Dan Gaspar

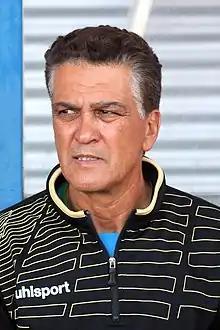
Gaspar in 2014 with Iran

Daniel Gaspar (born August 27, 1955, in South Glastonbury, Connecticut) is a Portuguese-American football and goalkeeping coach who is an assistant coach for Hartford Athletic.